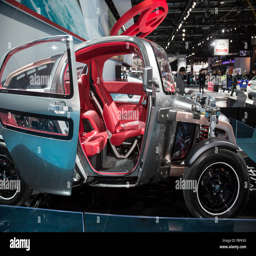
the - seat concept car on display